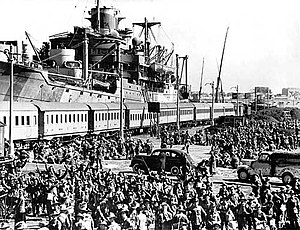
Slaget om Grækenland / Forspil / Hitlers beslutning om at angribe og britisk støtte til Grækenland
Australske soldater i Alexandria, Egypten under ombordstigning til Grækenland (Australian War Memorial, Canberra).
Slaget om Grækenland var et felttog under 2. Verdenskrig, som fandt sted på det græske fastland og i det sydlige Albanien. Slaget blev udkæmpet mellem Grækenland, Storbritannien og Commonwealth of Nations på den ene side og Nazityskland, Italien og Bulgarien på den anden. Sammen med slaget om Kreta og en række træfninger til søs udgør slaget om Grækenland den ægæiske del af Balkanfelttoget under 2. Verdenskrig.